The Star-Ledger

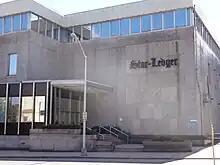
Former headquarters in Newark

The Star-Ledger was the largest circulation newspaper in New Jersey. It is based in Newark, New Jersey. The newspaper ceased print publication on February 2, 2025, but continues to publish a digital edition.